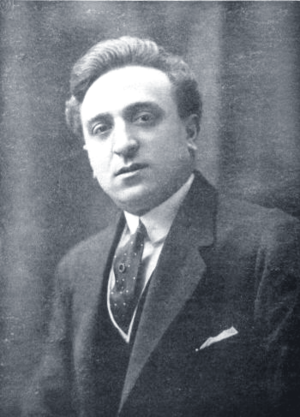
Vincenzo Leone, plus connu sous le nom de scène de Roberto Roberti est un acteur, réalisateur et scénariste italien.